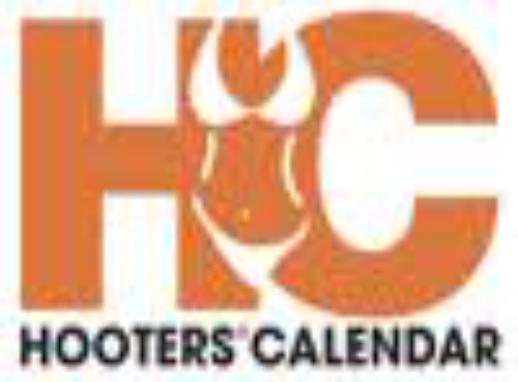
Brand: Hooters
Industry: Leisure